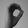
ASL letter: O